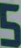
Number: 5